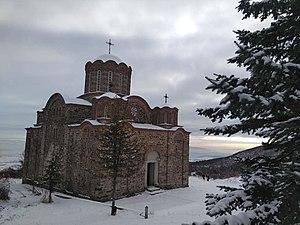
Le monastère Notre-Dame est un monastère orthodoxe situé près du village de Mateytché, dans la municipalité de Lipkovo, en Macédoine du Nord. Il se trouve dans le massif montagneux de la Skopska Crna Gora. Il est surtout connu pour son église du XIVᵉ recouverte de fresques. L'ensemble a été gravement endommagé lors du conflit de 2001 en Macédoine.